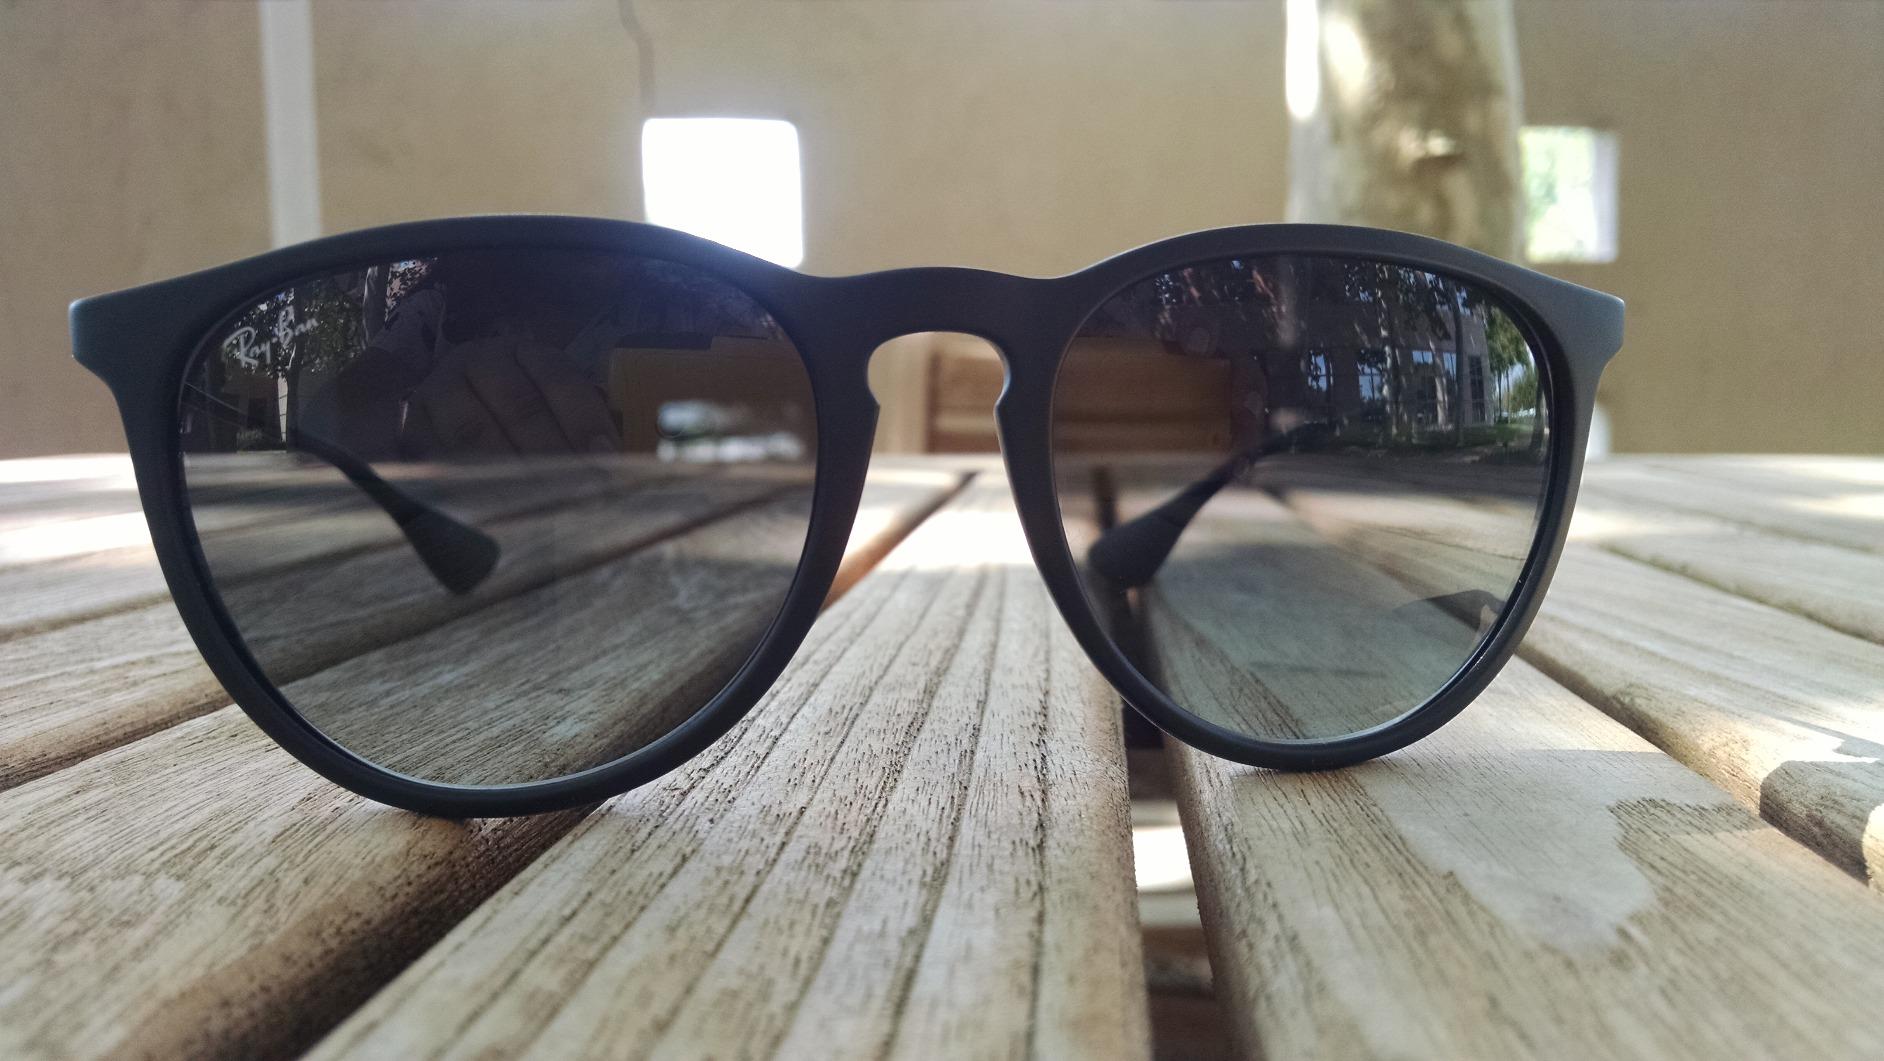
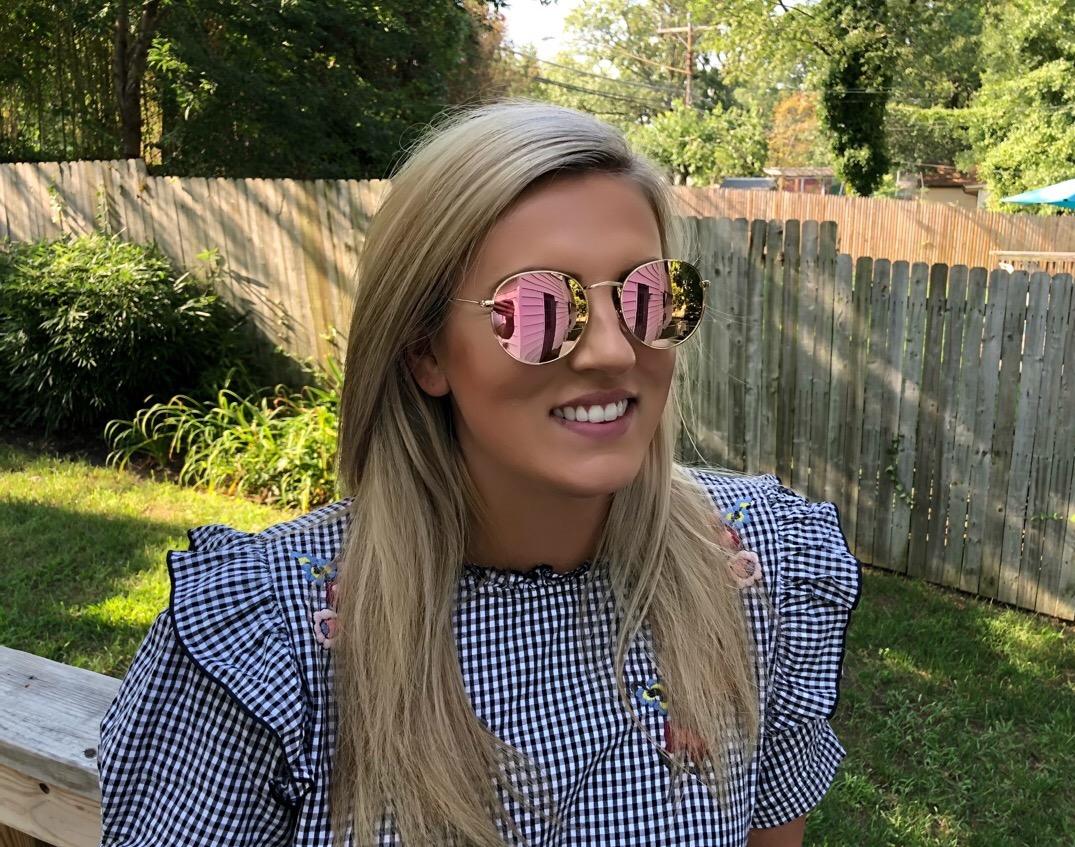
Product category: accessories_sunglasses
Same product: no